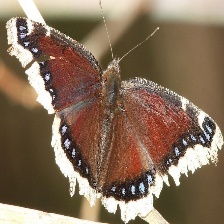
Species: MOURNING CLOAK
Butterfly family (ImageNet category): admiral